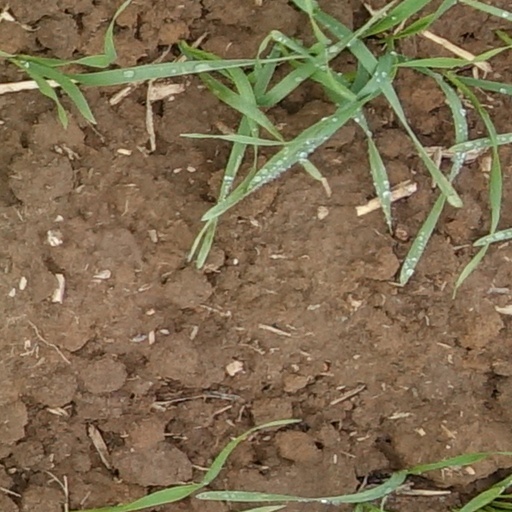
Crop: wheat